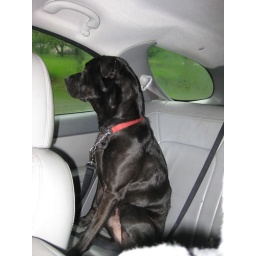
I've never seen a dog sit so perfectly in a car